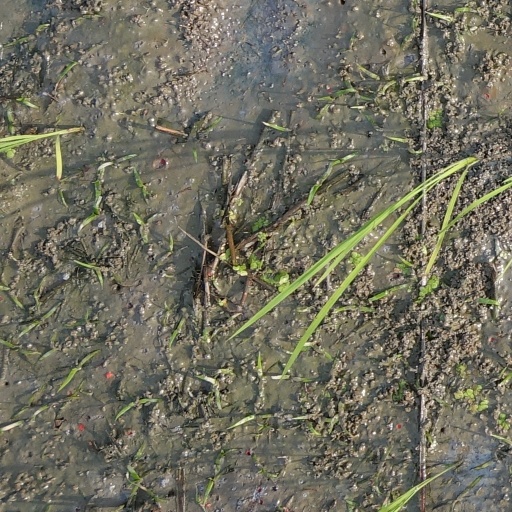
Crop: rice